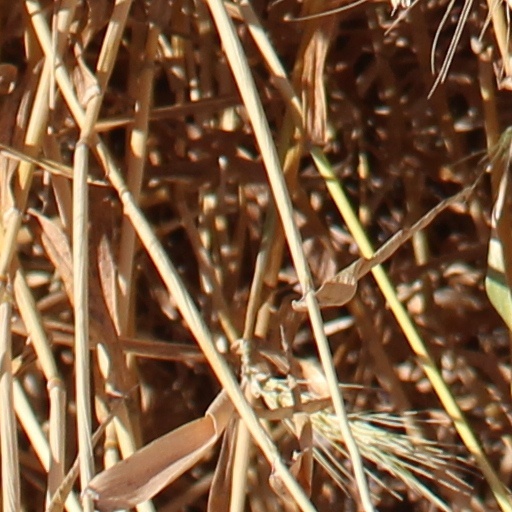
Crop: wheat